The Bondage Master

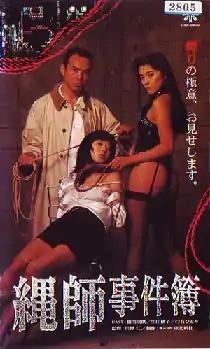
Video cover to "The Bondage Master"

, also known as Rope Detective, is a 1996 Japanese V-Cinema erotic thriller directed by Hitoshi Hoshino (Jin Hoshino) and starring Yukijirō Hotaru.